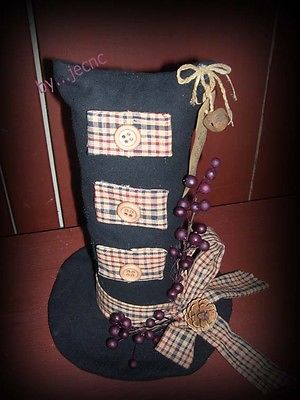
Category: table